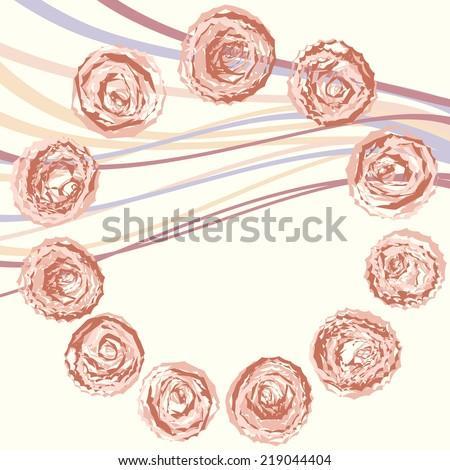
abstract pastel roses on a light background .